Neerparavai

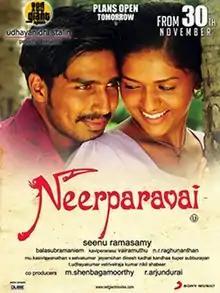
Theatrical release poster

Neerparavai is a 2012 Indian Tamil-language drama film directed and co-written by Seenu Ramasamy, and produced by Udhayanidhi Stalin. It stars Vishnu and Sunaina, while Nandita Das plays the older version of the latter's character. Saranya Ponvannan, Samuthirakani, Varsha Ashwathi, and Anupama Kumar play supporting roles. The music is composed by N. R. Raghunanthan with cinematography by Balasubramaniem and editing by Kasi Viswanathan. The film was released on 30 November 2012 to positive reviews from critics and did well at the box-office.